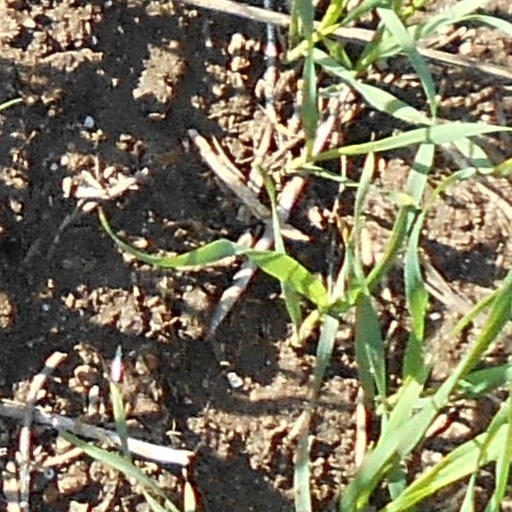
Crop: wheat